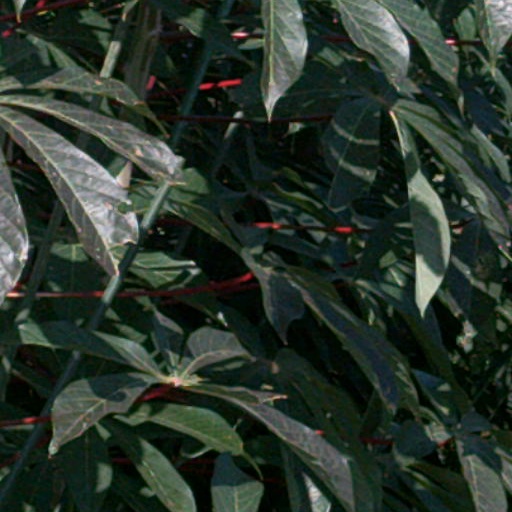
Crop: cassava